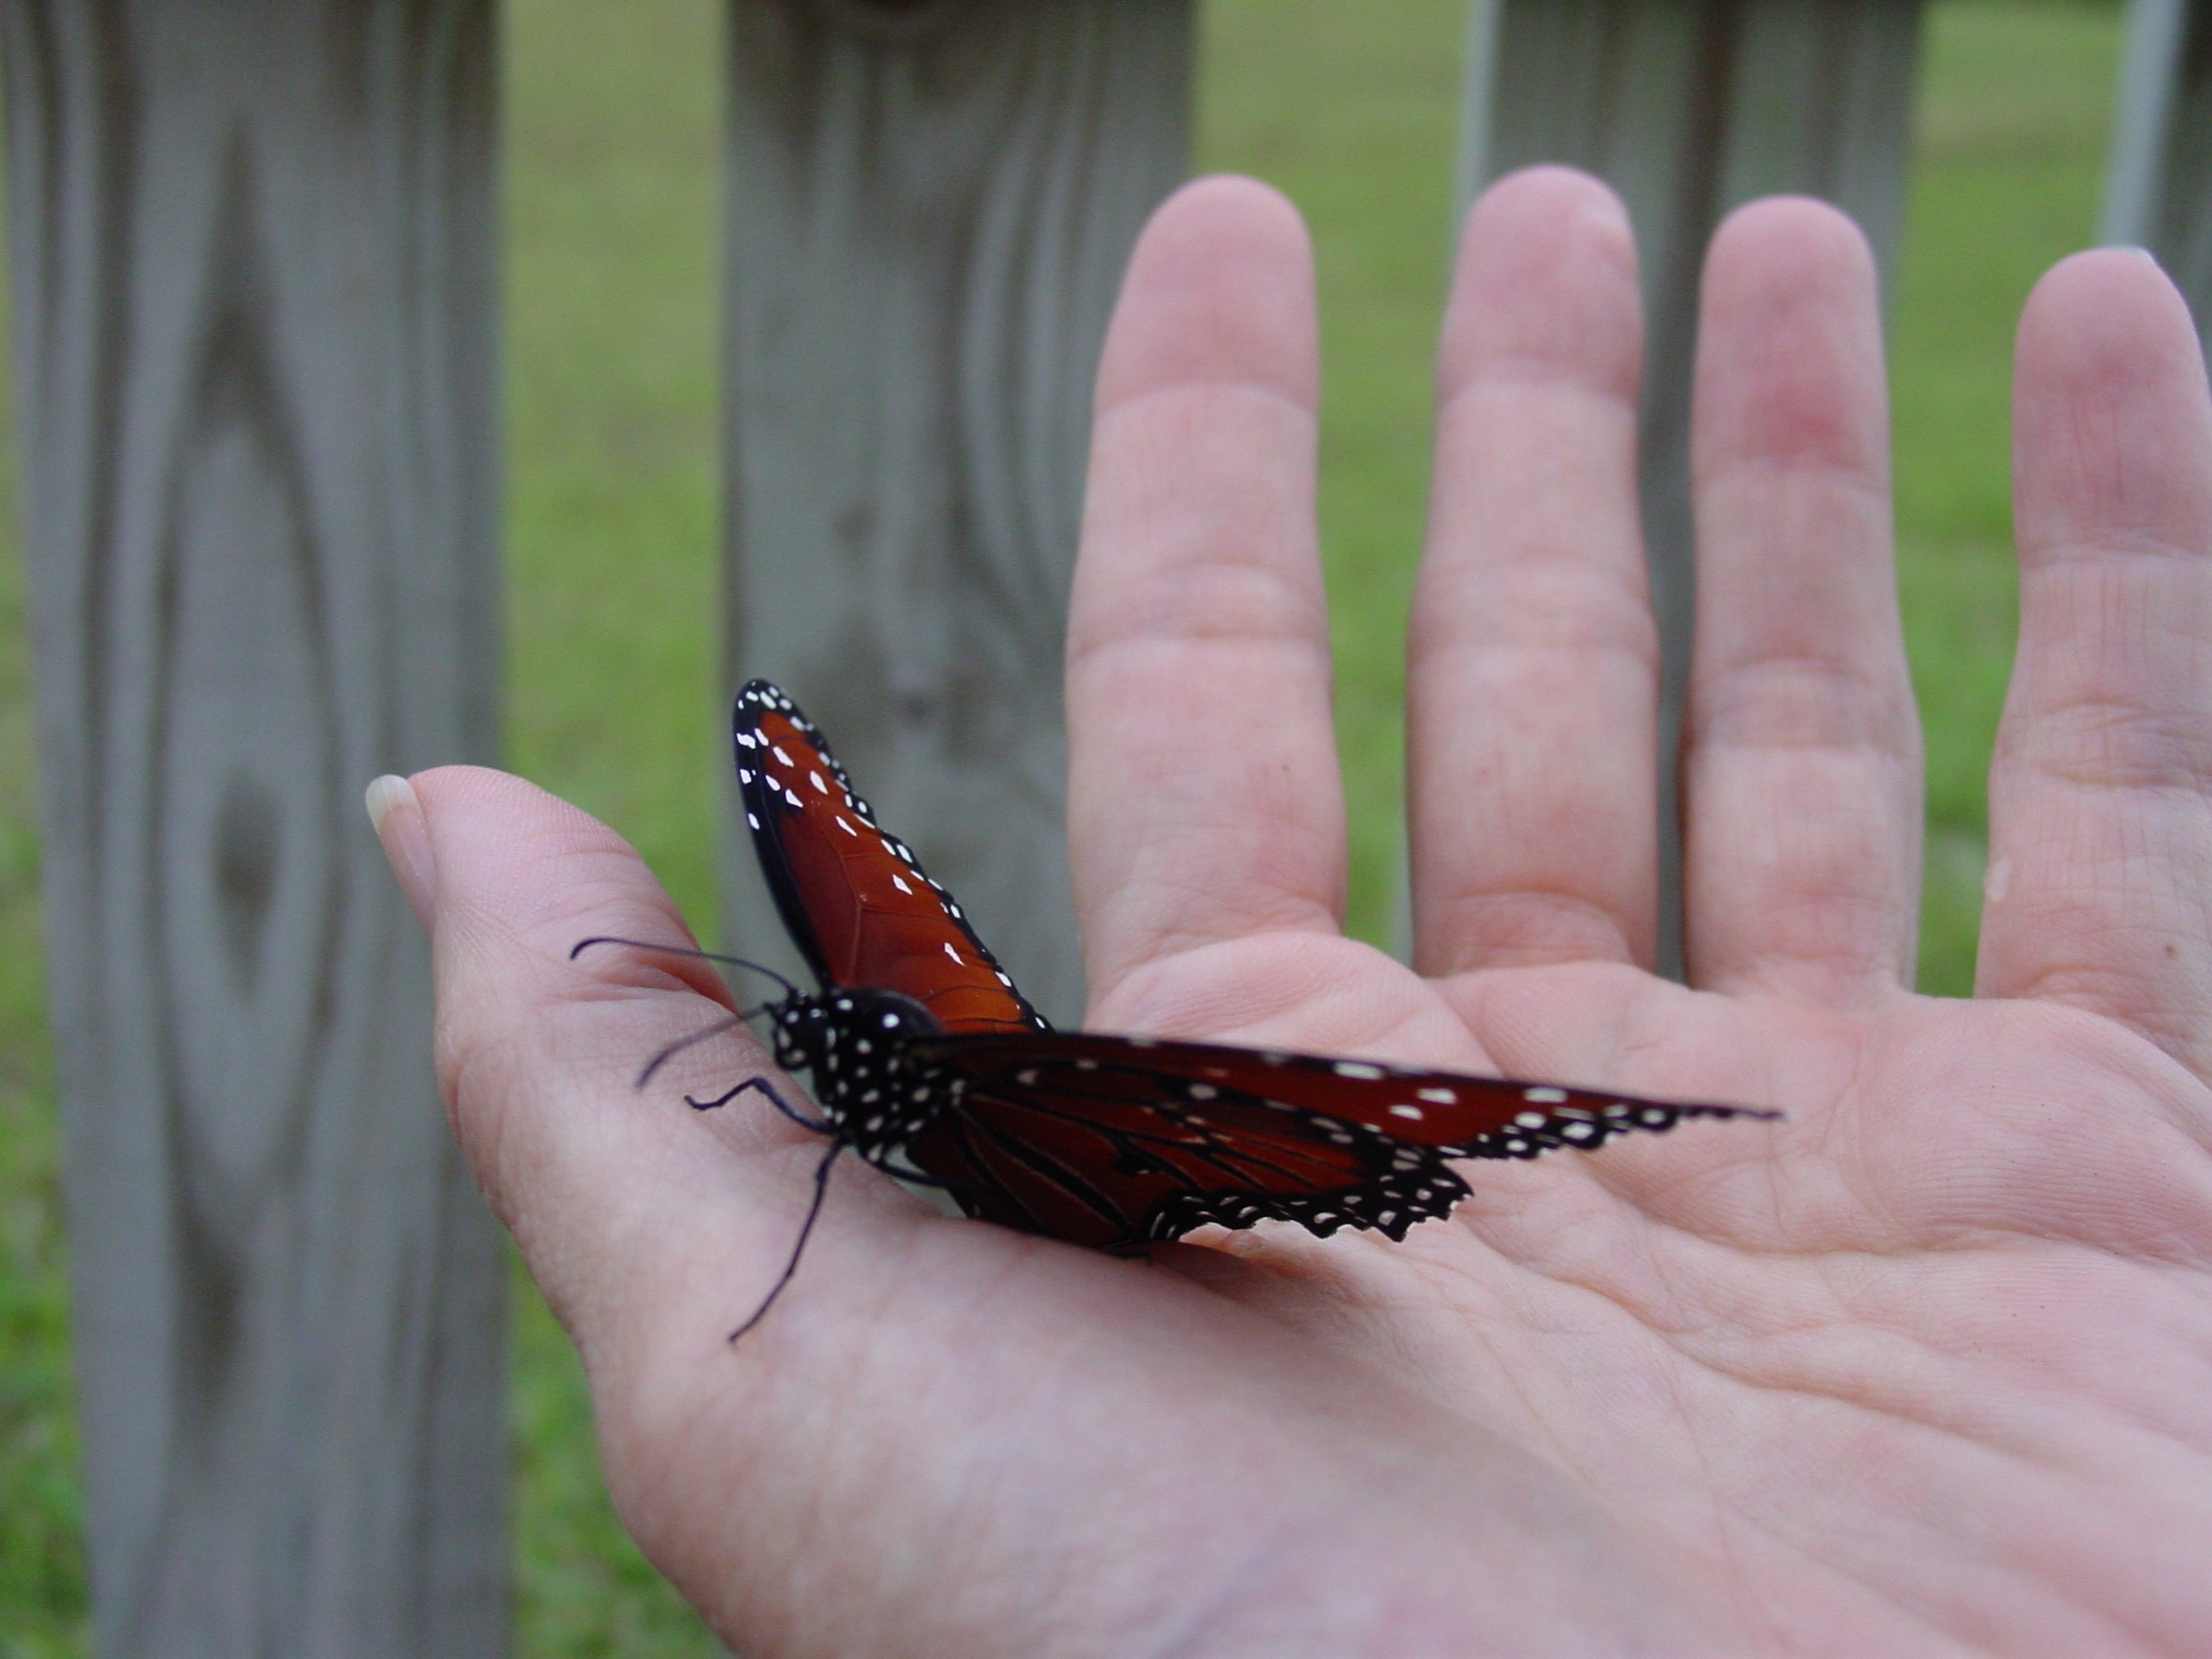
hand, wing, insect, butterfly, garden, hold, holding, fauna, invertebrate, close up, emerge, macro photography, moths and butterflies